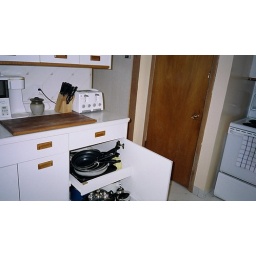
I love the pull out drawers in these cupboards. (That brown door goes to the basement, by the way).